Describe the emotion expressed in this image:  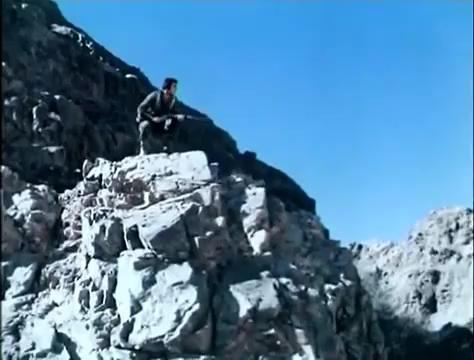
This person displays Suffering, valence and arousal with low intensity.